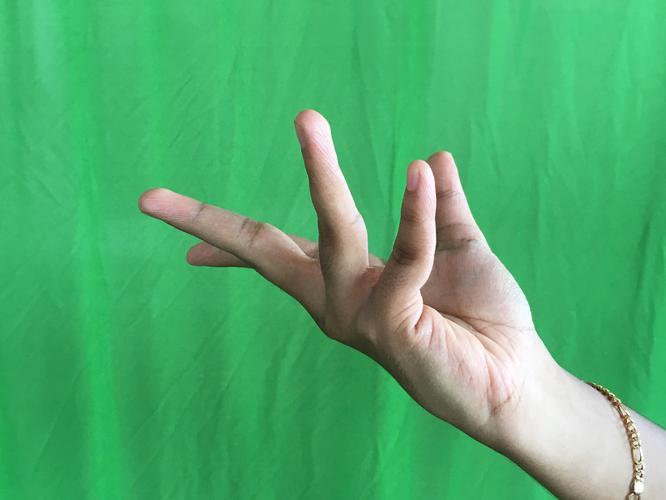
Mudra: Alapadmam
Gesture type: single_hand